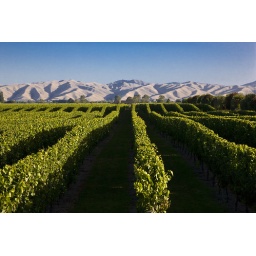
The Wither Hills from Rapaura Road. Standing on the roof of the truck to get a view over the vines